Giganotosaurus

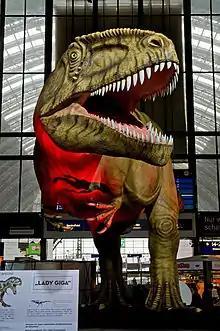
Full size model nicknamed "Lady Giga", Frankfurt Hauptbahnhof.

In 2005, the paleontologist Cristiano Dal Sasso and colleagues described new skull material (a snout) of "Spinosaurus" (the original fossils of which were also destroyed during World War II), and concluded this dinosaur would have been long with a weight , exceeding the maximum size of all other theropods. In 2006, Coria and Currie described the large theropod "Mapusaurus" from Patagonia; it was closely related to "Giganotosaurus" and of approximately the same size. In 2007, the paleontologists François Therrien and Donald M. Henderson found that "Giganotosaurus" would have approached in length and in weight, while "Carcharodontosaurus" would have approached in length and in weight (surpassing "Tyrannosaurus"), and estimated the "Giganotosaurus" holotype skull to have been long. They cautioned that these measurements depended on whether the incomplete skulls of these animals had been reconstructed correctly, and that more complete specimens were needed for more accurate estimates. They also found that Dal Sasso and colleagues' reconstruction of "Spinosaurus" was too large, and instead estimated it to have been long, weighing , and possibly as low as in length and in weight. They concluded that these dinosaurs had reached the upper biomechanical size limit attainable by a strictly bipedal animal. In 2010, the paleontologist Gregory S. Paul suggested that the skulls of carcharodontosaurs had been reconstructed as too long in general.